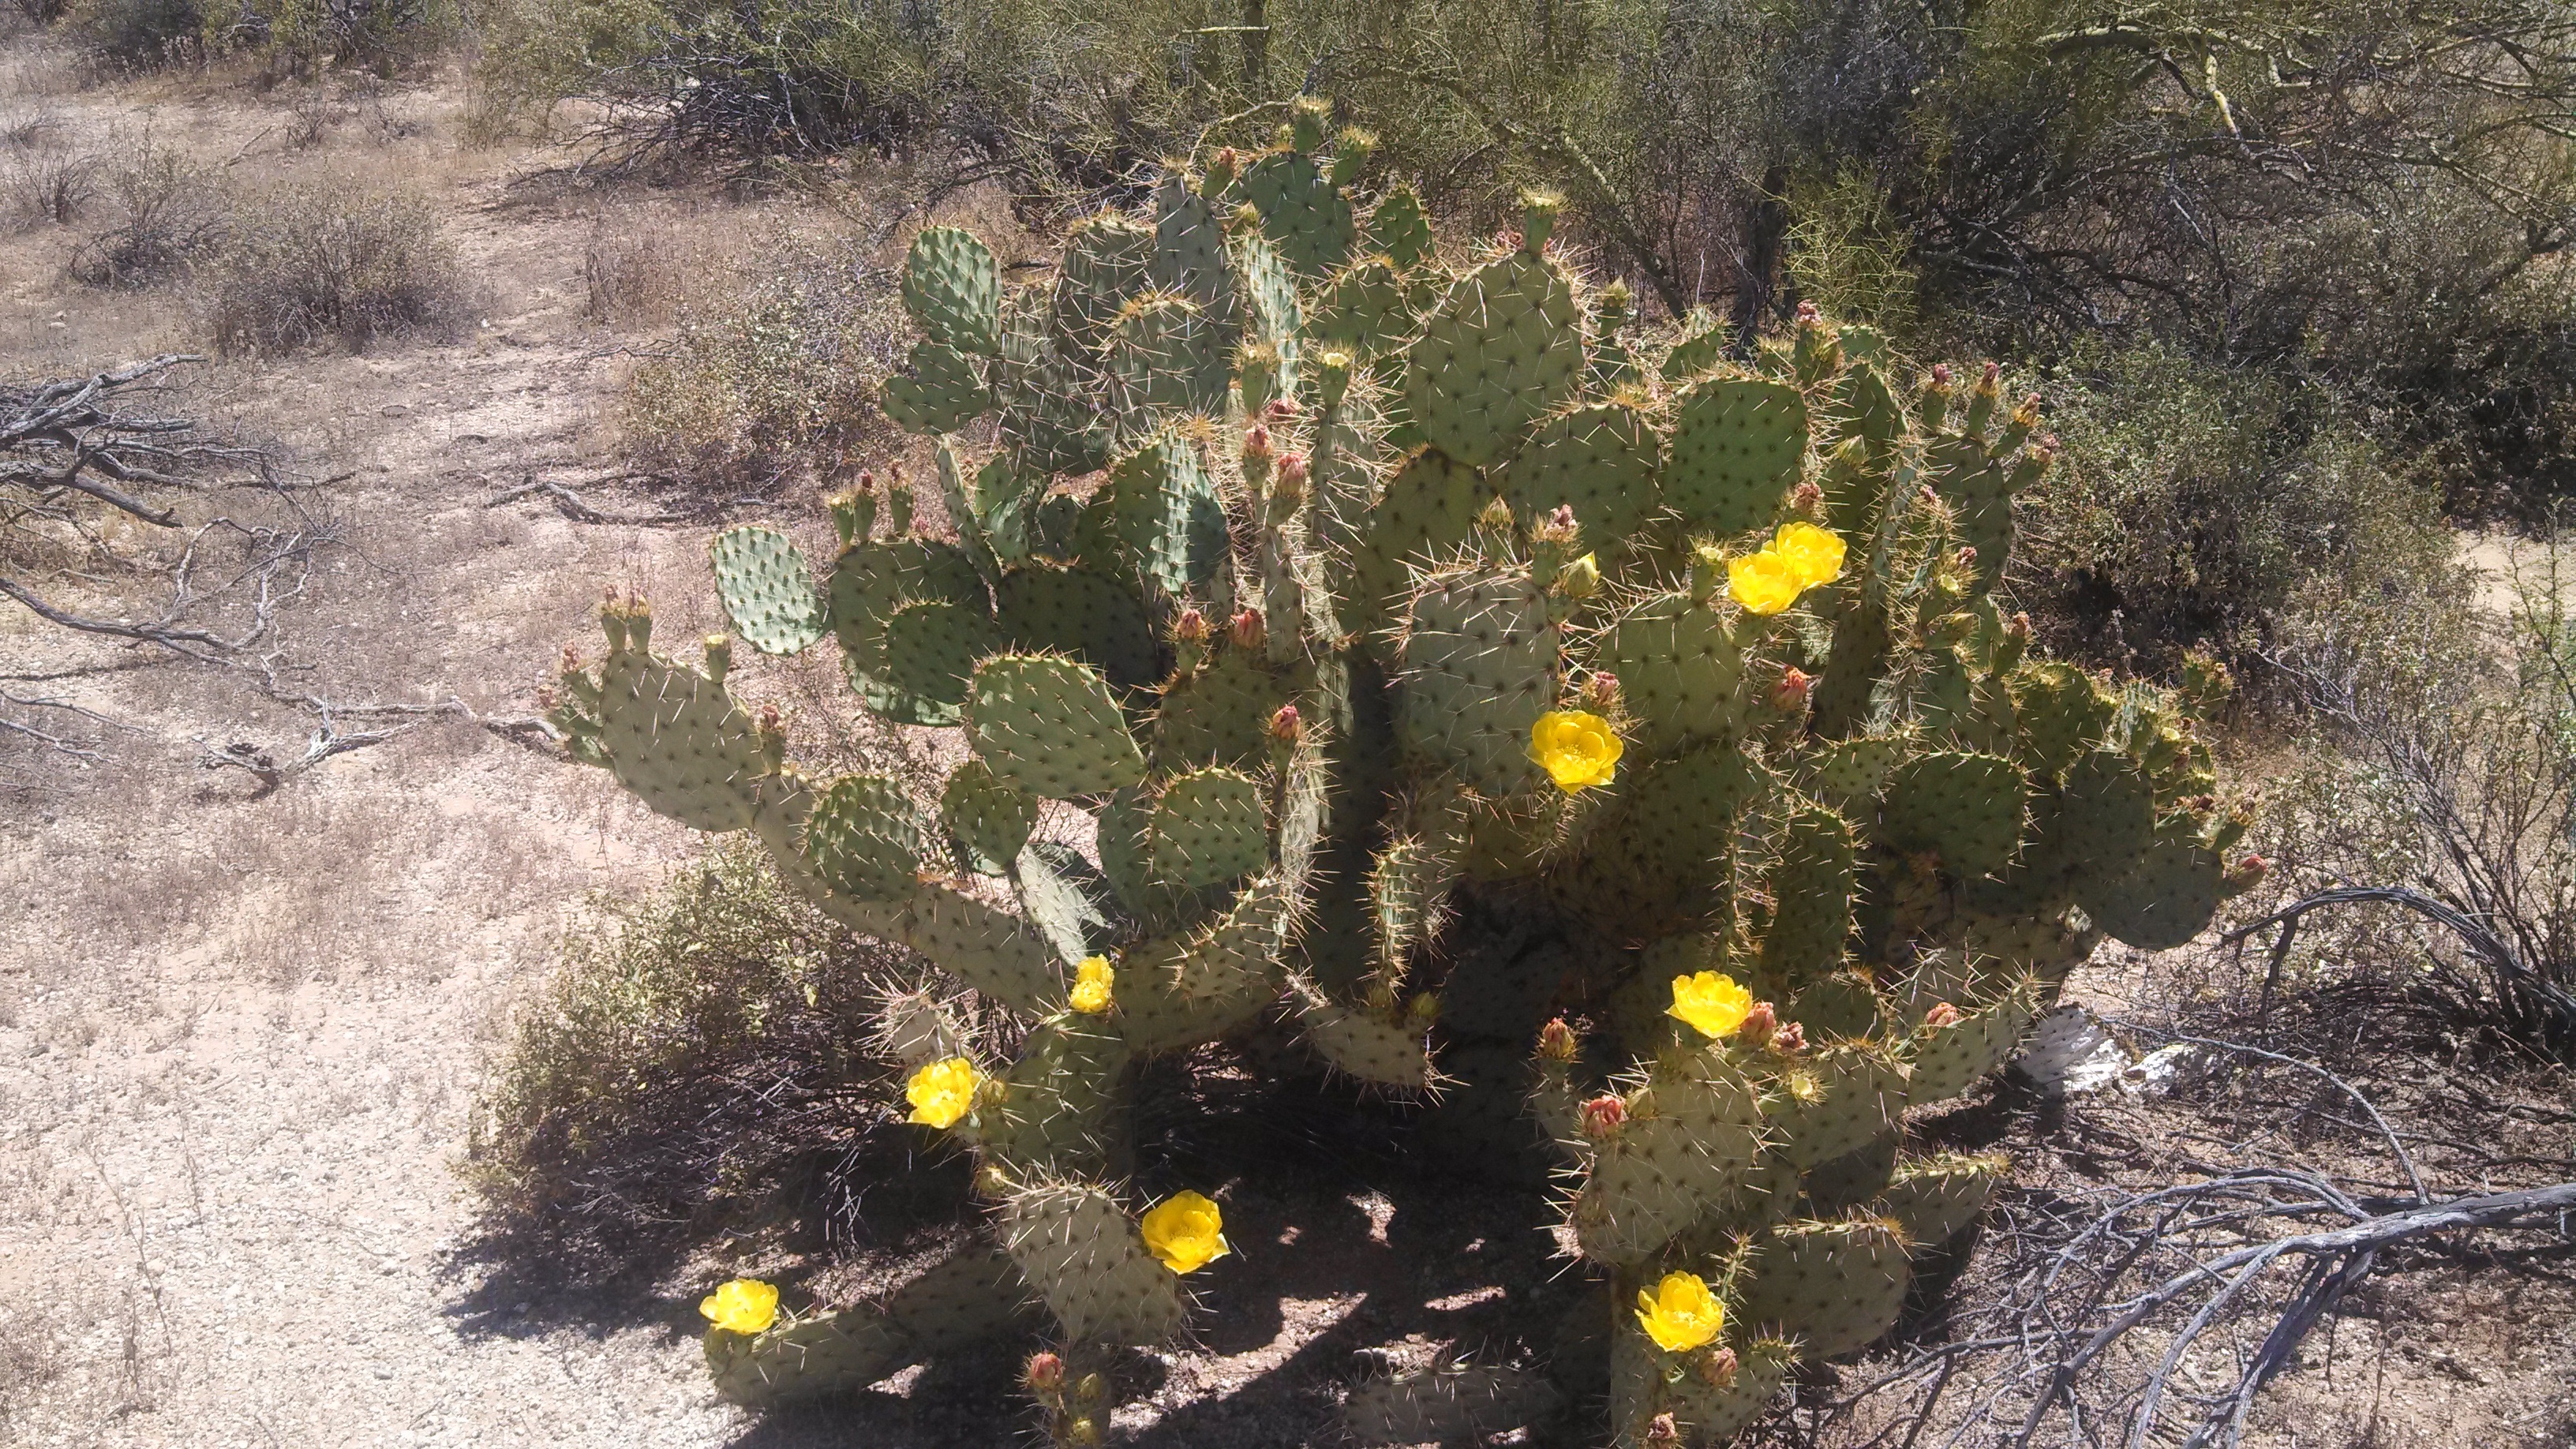
cactus, plant, desert, flower, food, produce, botany, garden, cacti, flora, wildflower, vegetation, shrub, flowering plant, prickly pear, desert flower, land plant, nopal, barbary fig